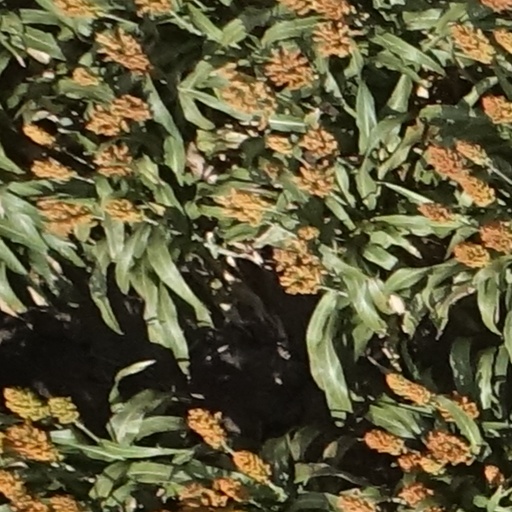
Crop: sorghum